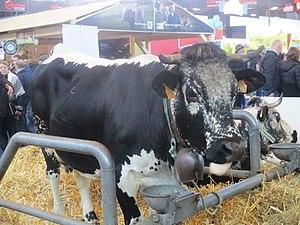
Vaches de race vosgienne au salon de l'agriculture.
La Vosgienne est une race bovine française de taille moyenne bien adaptée à la montagne, rencontrée essentiellement dans le massif des Vosges.